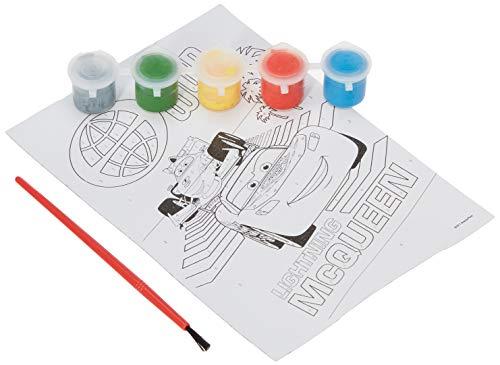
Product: Disney "Cars 2" Paint By Numbers, Party Favor
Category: Toys & Games | Party Supplies | Party Favors
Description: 1 painting kit.
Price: $7.39
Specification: ProductDimensions:8x5.8x0.8inches|ItemWeight:0.32ounces|ShippingWeight:0.32ounces(Viewshippingratesandpolicies)|DomesticShipping:ItemcanbeshippedwithinU.S.|InternationalShipping:Thisitemisnoteligibleforinternationalshipping.LearnMore|ASIN:B008RQV4OK|Itemmodelnumber:396395|Manufacturerrecommendedage:4-12years